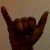
The image shows a hand gesture representing the letter 'Y' in Indian Sign Language.